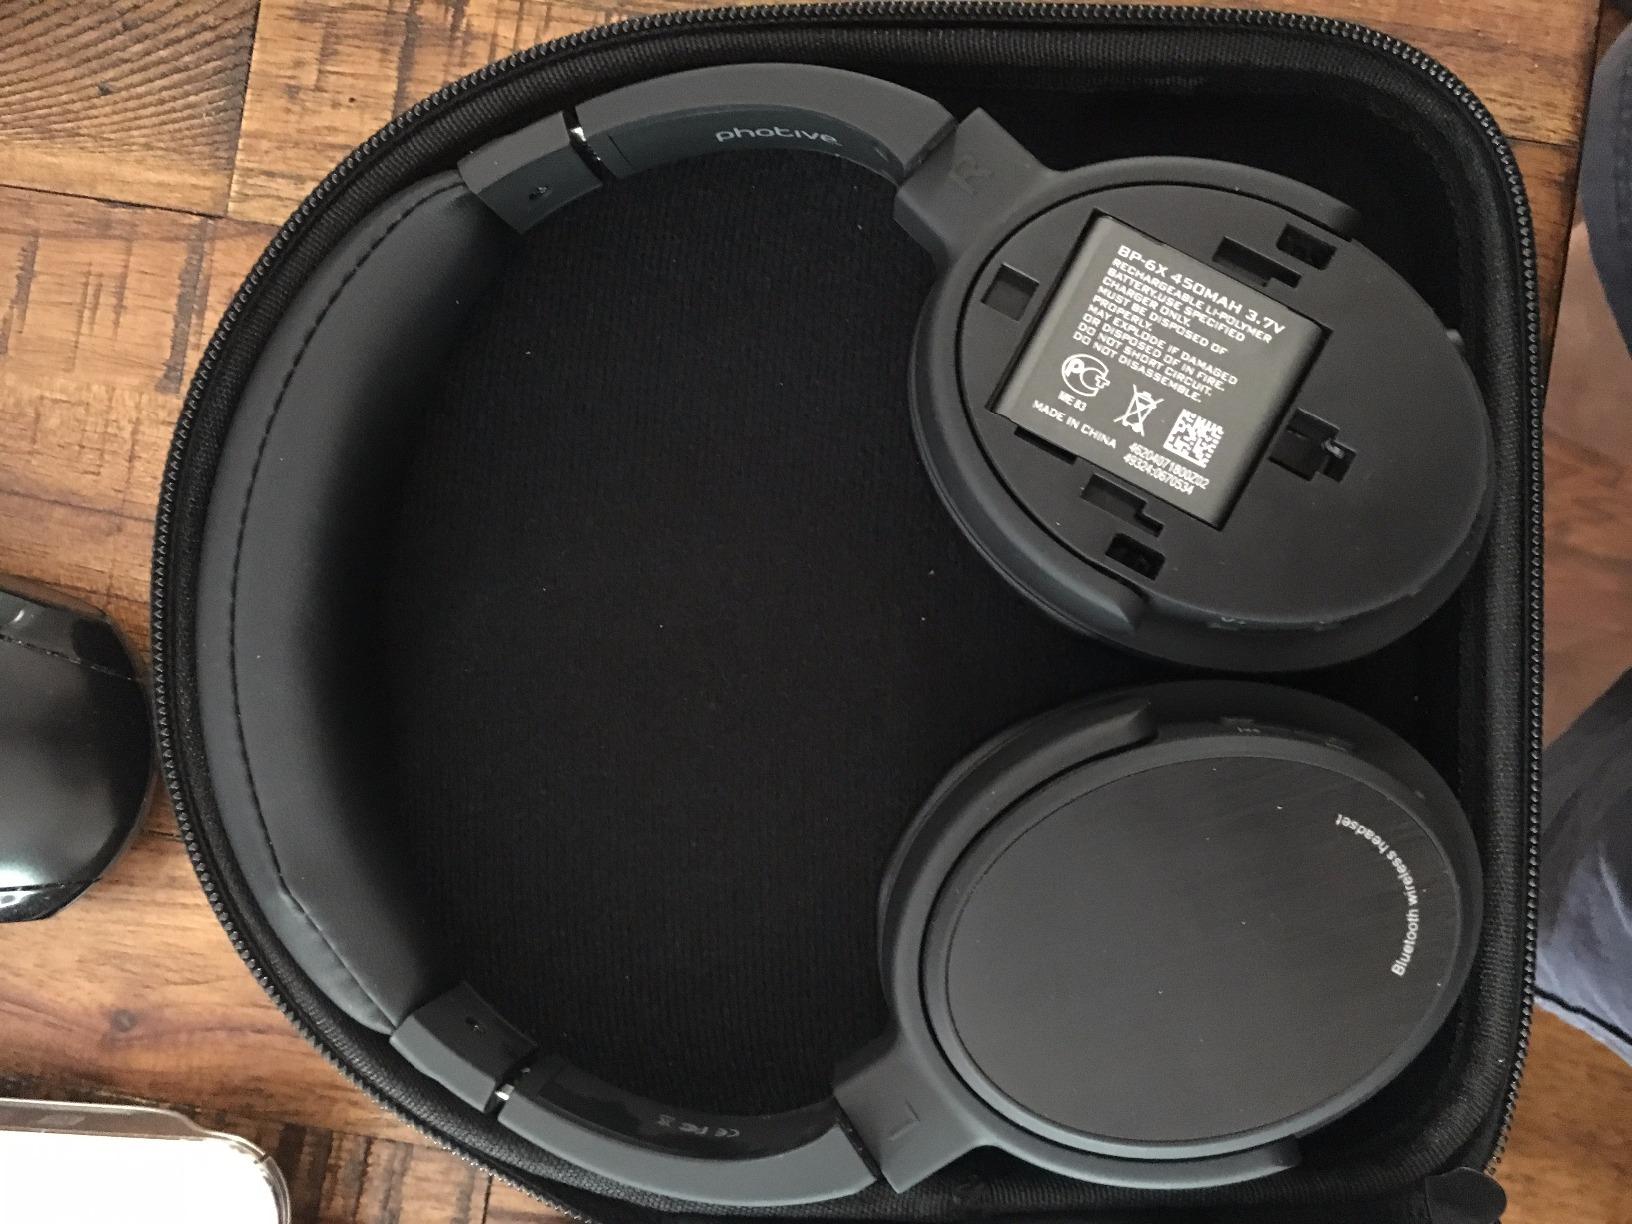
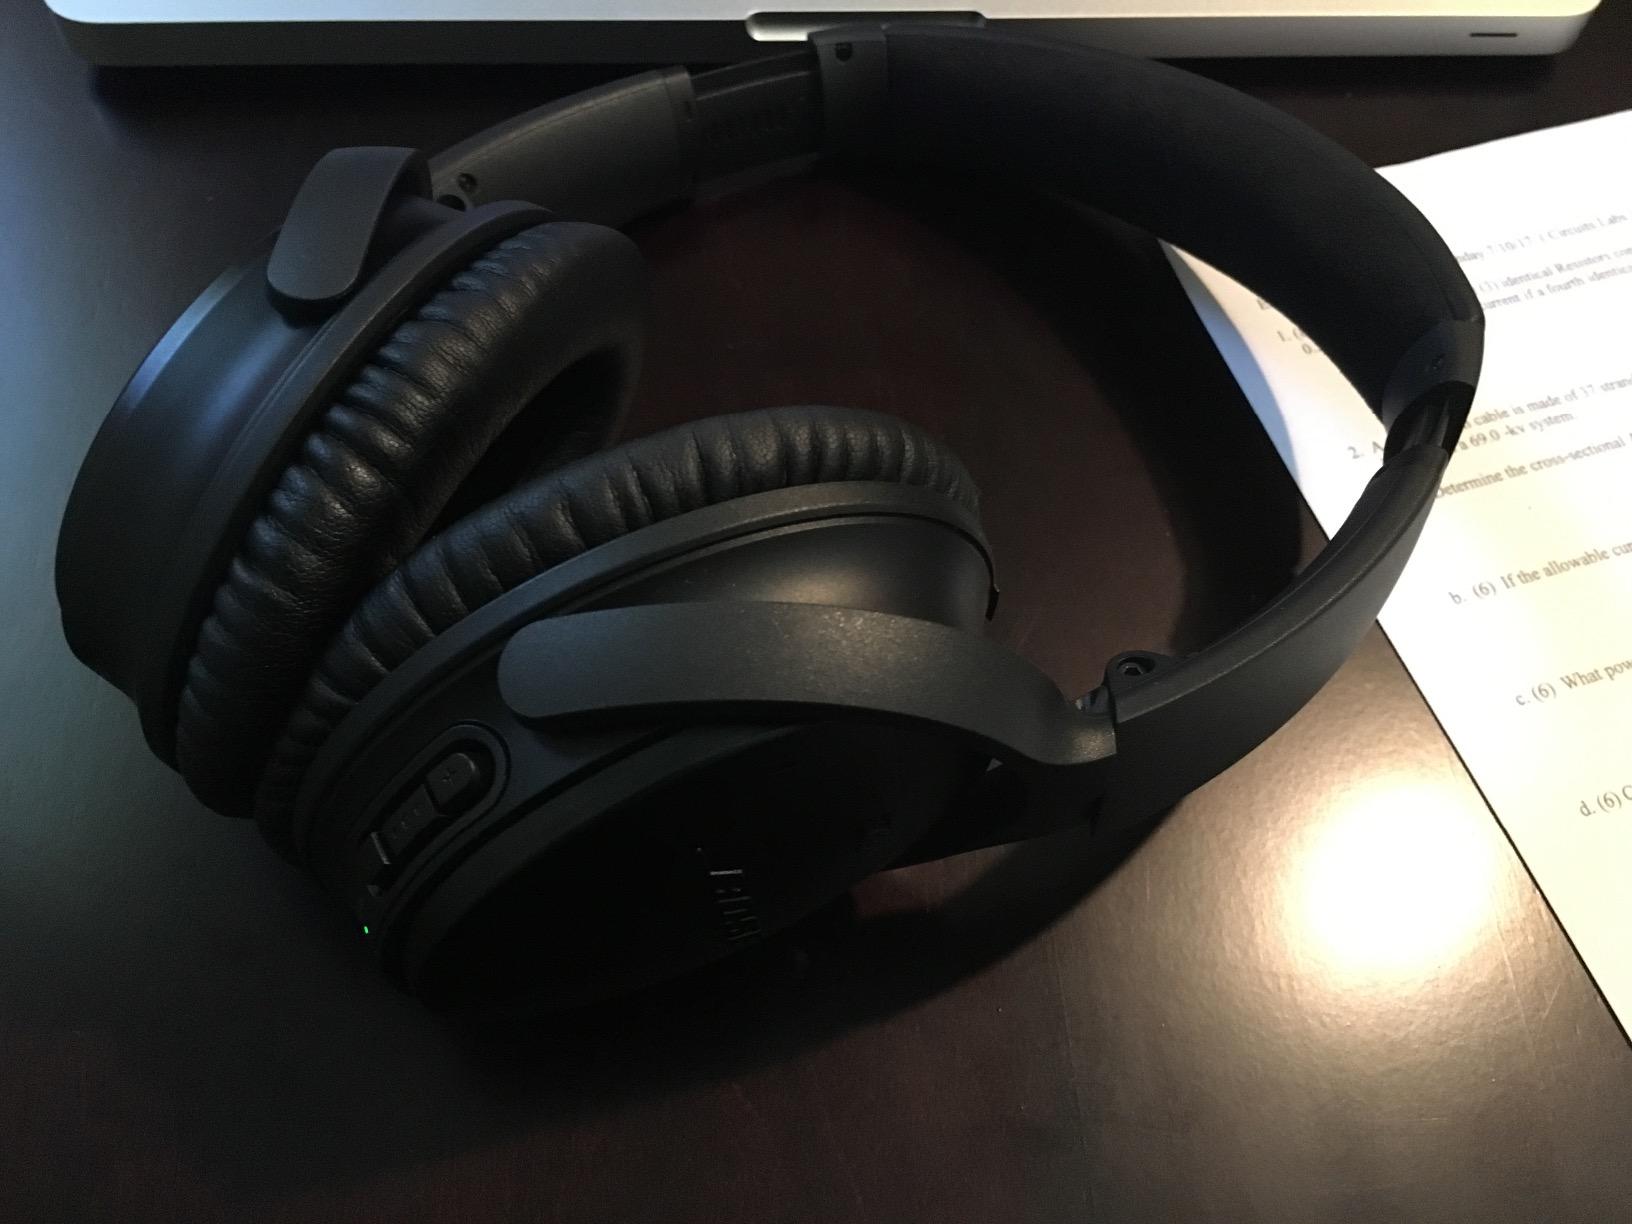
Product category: headphones
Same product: no